Brown Bird

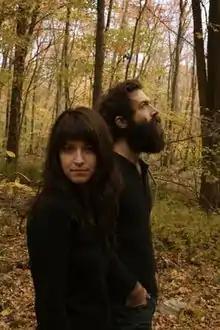
MorganEve Swain and David Lamb (2011)

Brown Bird was an American folk music group, originally formed in 2003 in Seattle, Washington as a solo project by David Lamb. Adding and changing its membership over time, the band's final incarnation was the duo of Lamb and his wife MorganEve Swain. The band ceased in 2014 following Lamb's death from leukemia.